Giants of Mont'e Prama

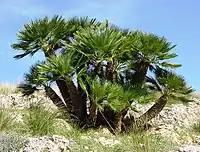
The name "Prama" (meaning palm in Sardinian language) originated from dwarf fan palms

The hill of Mont'e Prama was covered in ancient times by dwarf fan palms, "Chamaerops humilis", from which the name "Prama", meaning "palm" in the Sardinian language, would originate.